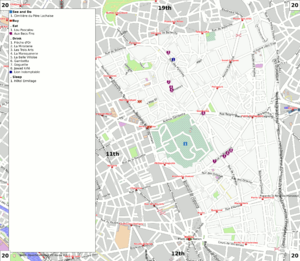
Cet article donne une liste des voies du 20ᵉ arrondissement de Paris, en France.
Cet article donne une liste des voies du 20ᵉ arrondissement de Paris, en France.